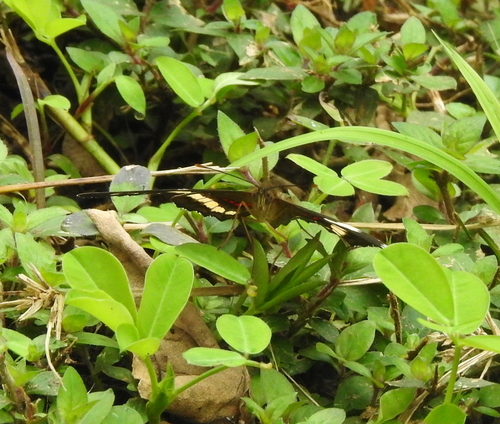
Scientific name: Anartia fatima
Common name: Banded peacock
Family: Nymphalidae
Order: Lepidoptera
Pollinator type: Primary pollinator
Habitat: Open areas and gardens
Geographic range: South America
Conservation status: Least Concern